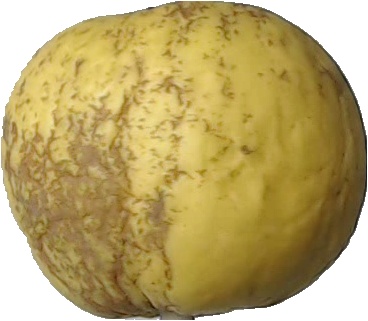
Label: apple_golden_1